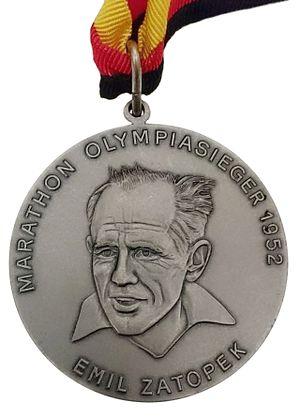
Médaille du Marathon de Berlin 1988 avec un portrait de Emil Zatopek